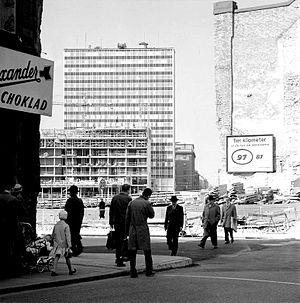
Le redéveloppement de Norrmalm est un vaste projet de redéveloppement urbain qui fut mis en œuvre dans le sud du quartier de Norrmalm au centre-ville de Stockholm en Suède. La décision de principe fut prise en 1945 et les travaux qui eurent lieu dans les années 1950, 60 et 70 aboutirent au remplacement de l'ancien quartier de Klara par la moderne Stockholms city, tandis que la construction du métro fut facilitée.